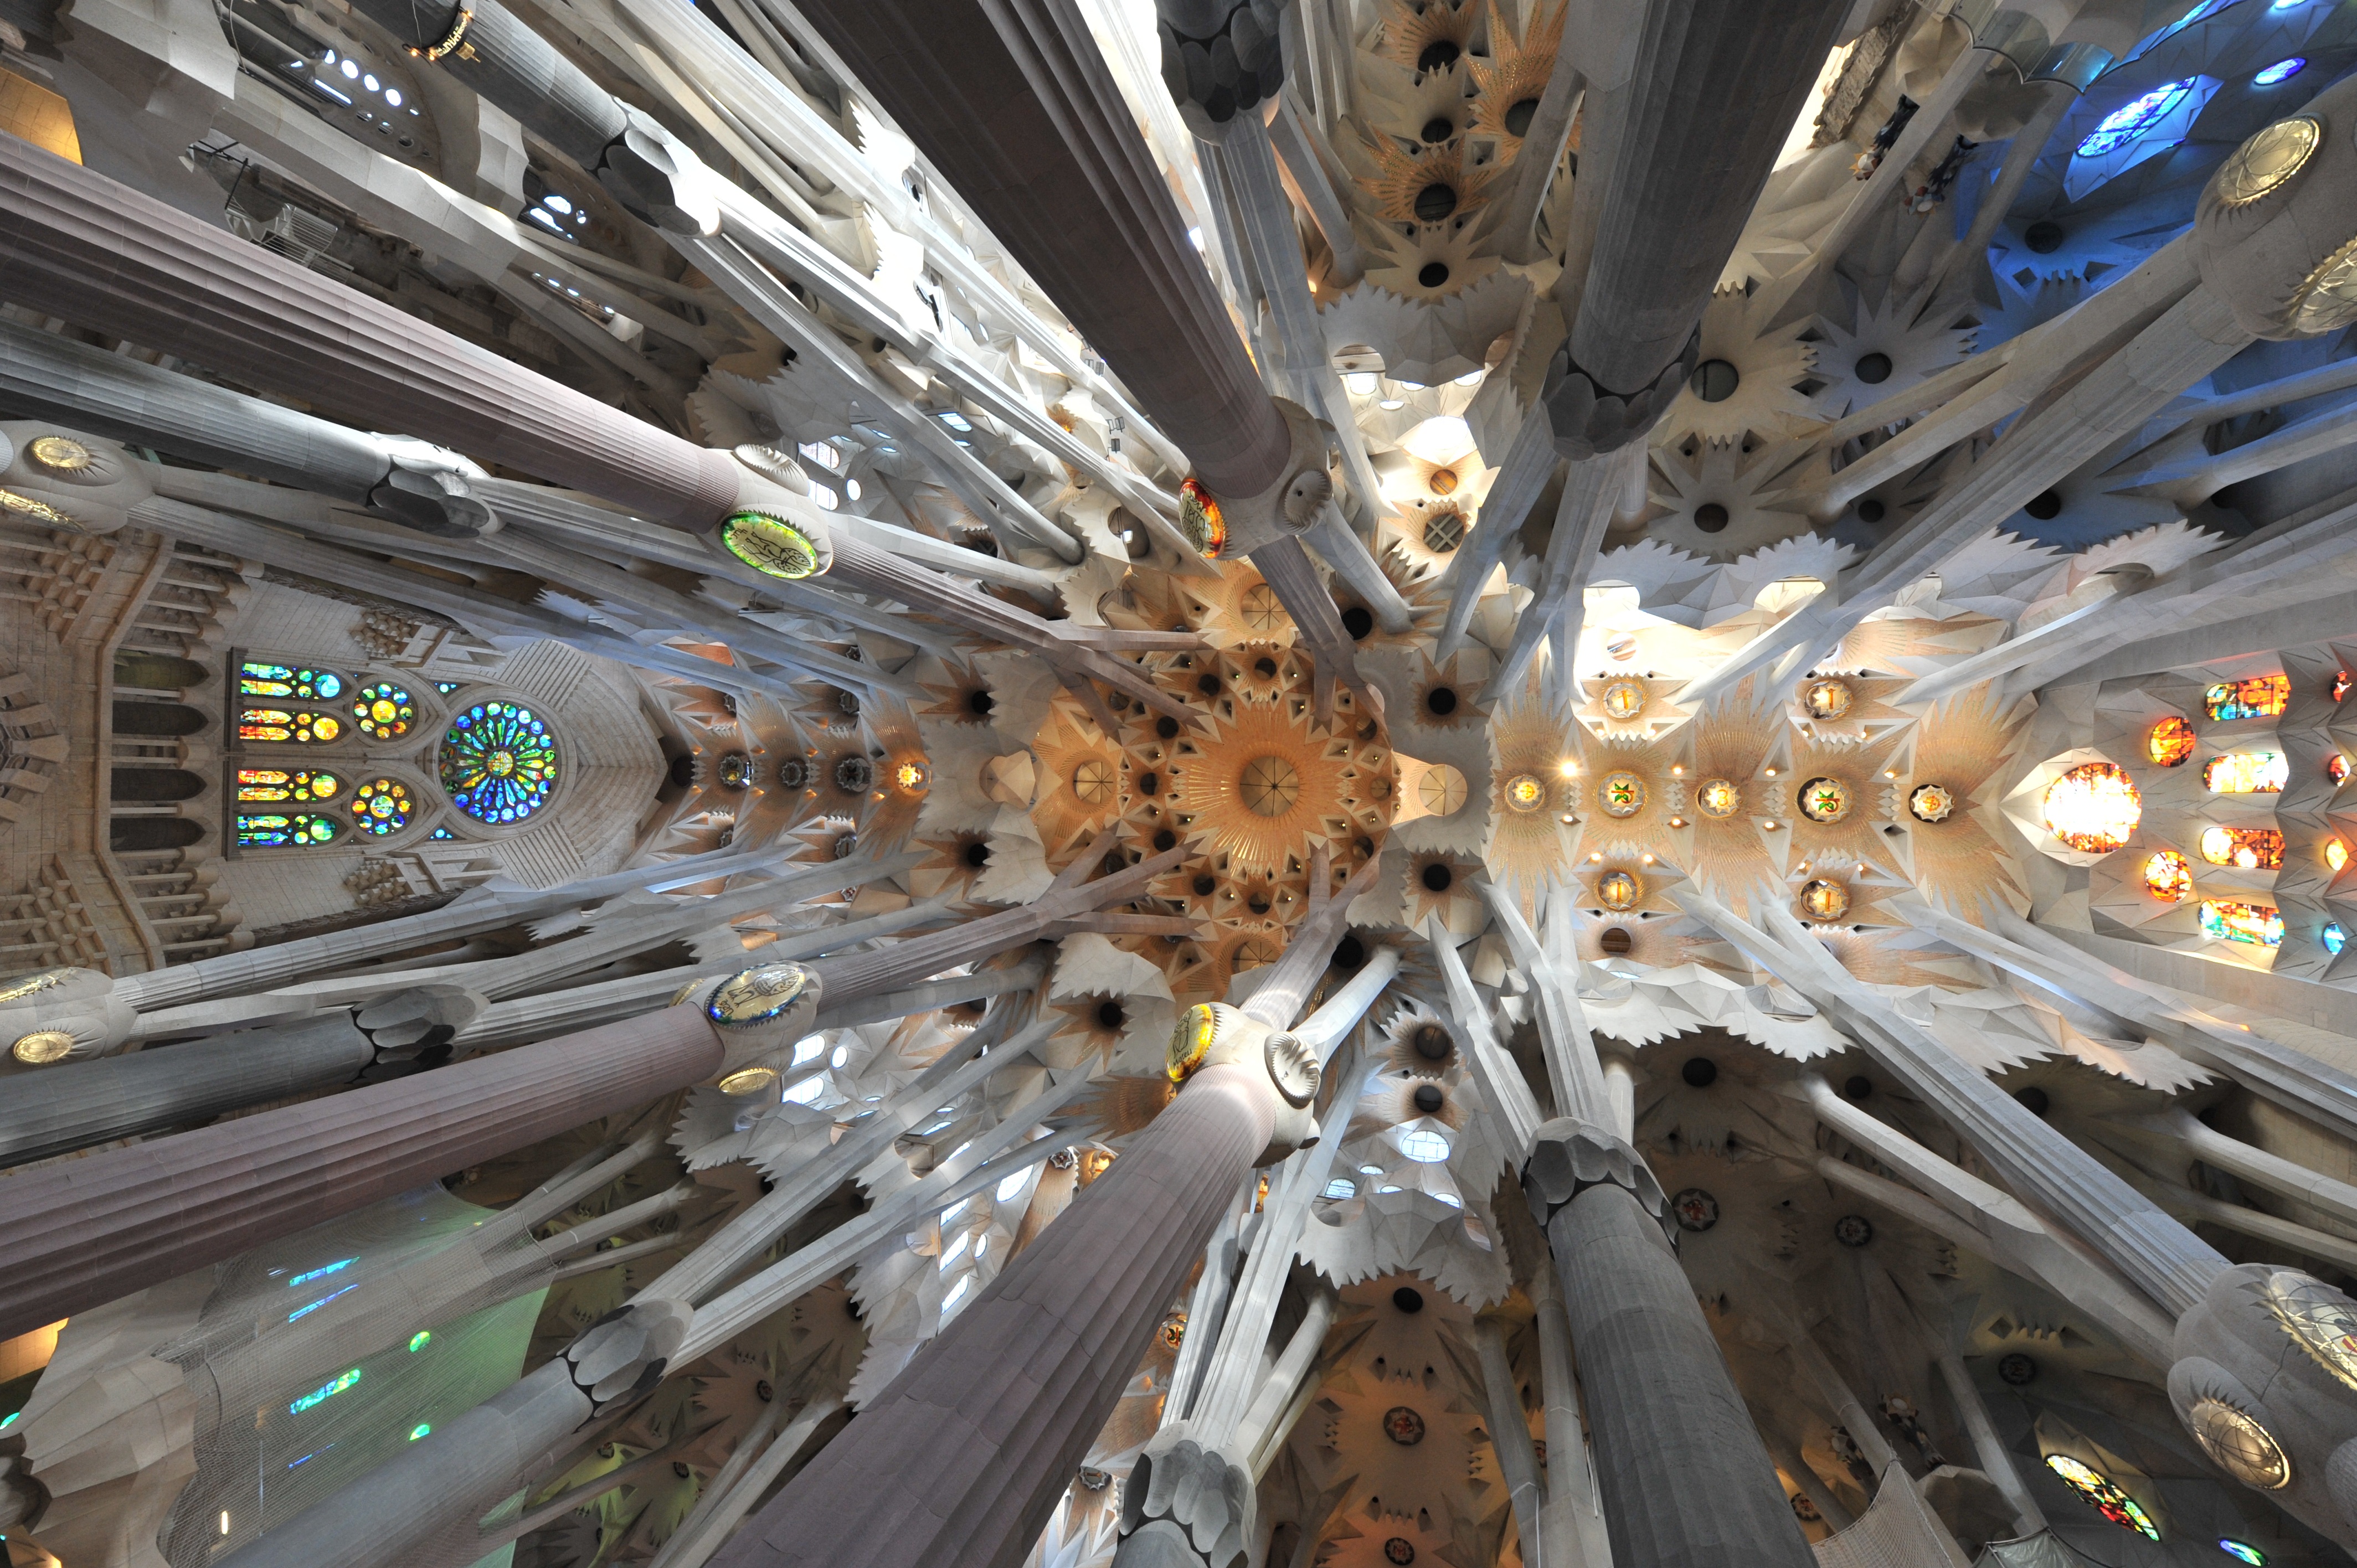
architecture, monument, ceiling, barcelona, spain, columns, gaudi, style, times, screenshot, archi, sagrada familia